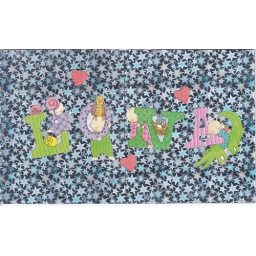
from DeeDeeQ5724 (USA)Background is shiny foil &amp;amp; my name spelled out in really cute stickers.I love it!(back of card)